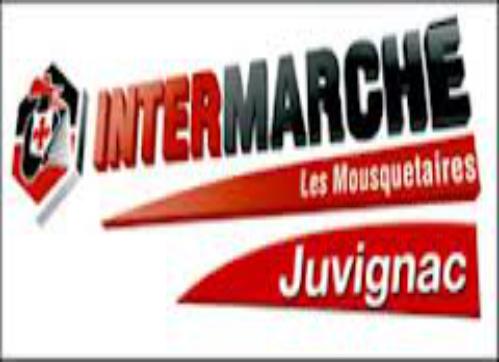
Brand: Intermarche
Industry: Necessities